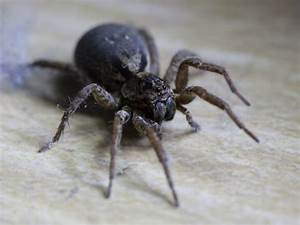
Label: spider